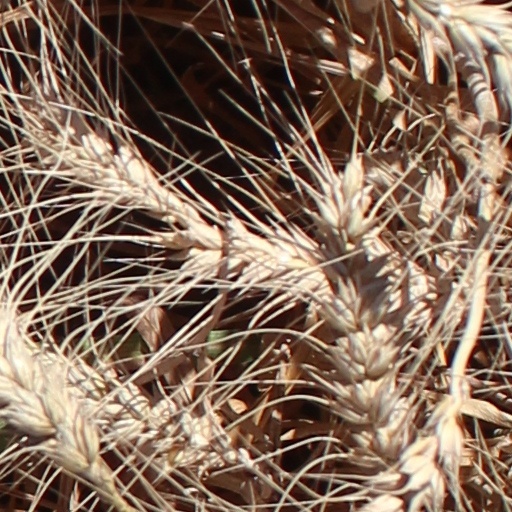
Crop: wheat